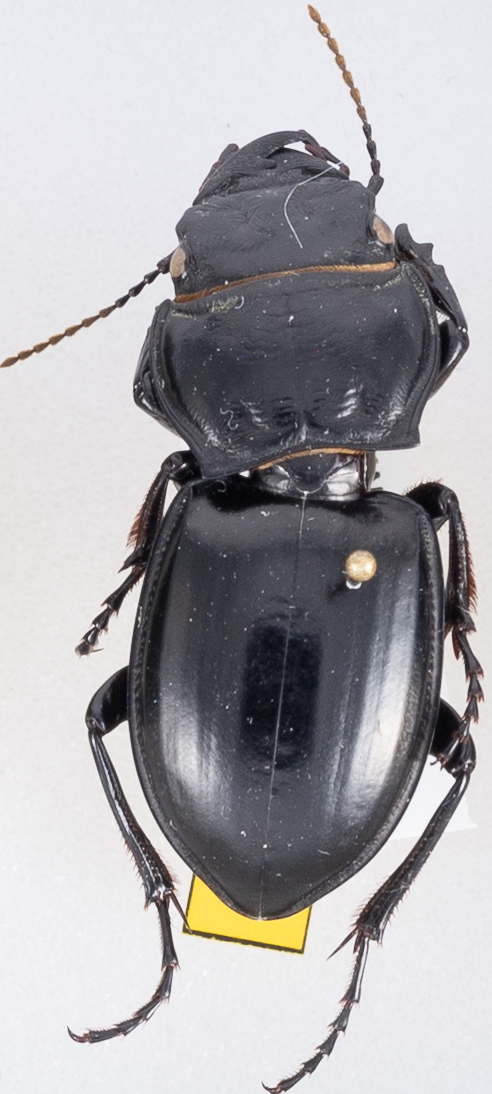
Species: Pasimachus californicus
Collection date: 2019-08-26
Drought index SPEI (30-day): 1.766
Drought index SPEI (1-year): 1.85
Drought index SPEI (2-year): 1.038